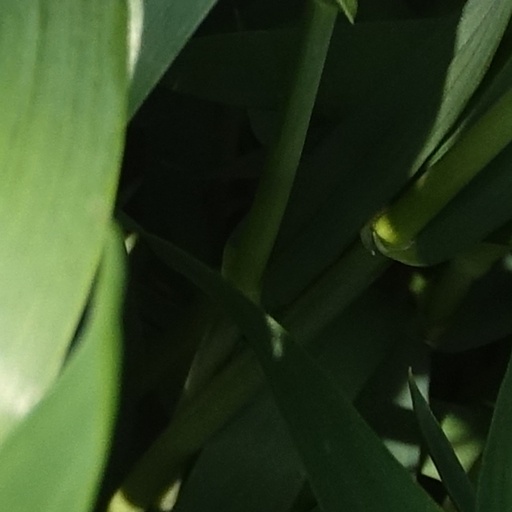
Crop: wheat